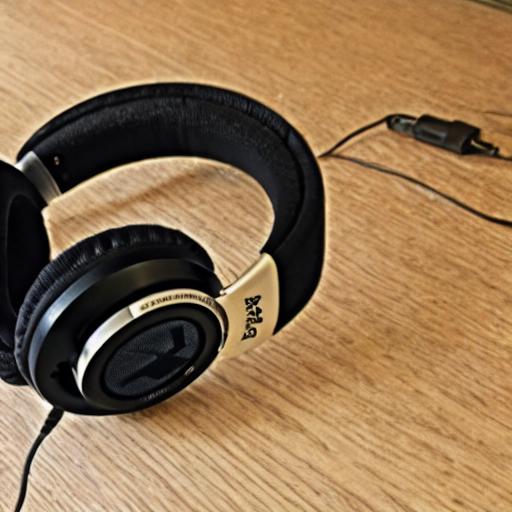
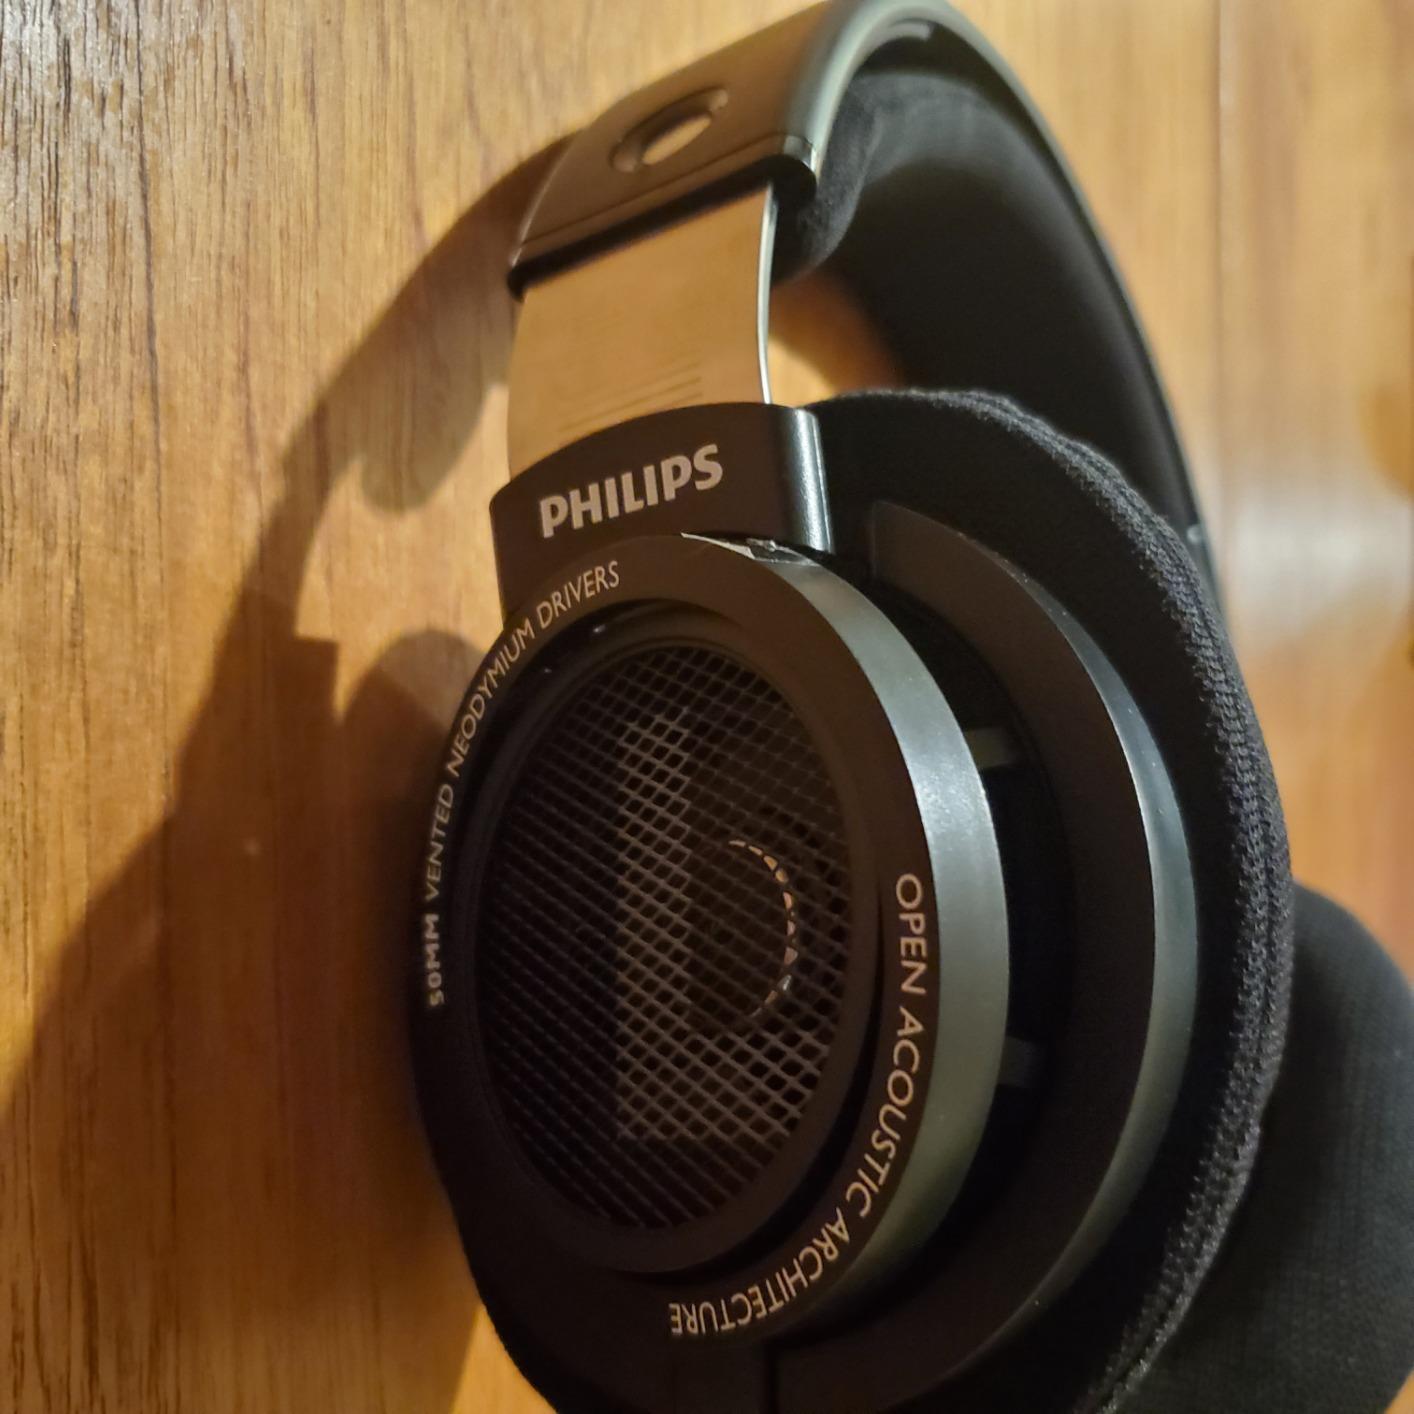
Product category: headphones
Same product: no